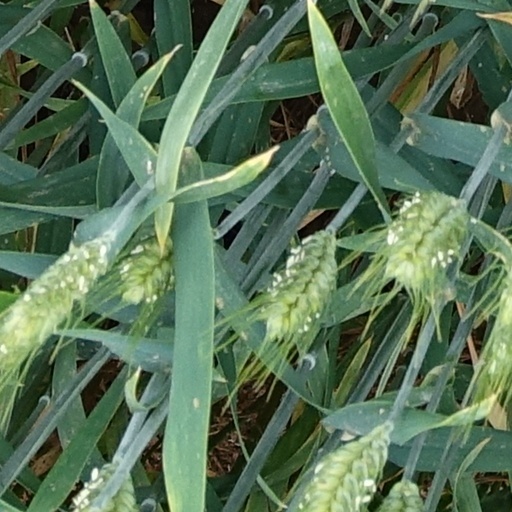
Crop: wheat